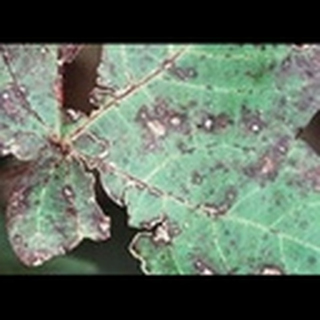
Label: cotton_bacterial_blight